Westminster Choir College

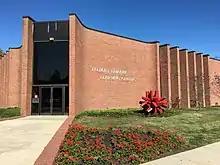
Talbott Library Learning Center

In 1934, a second European choir tour took place, lasting for nine weeks and highlighted by a live radio broadcast from Russia to the United States. In the fourteen years since its founding, in 1920, the choir already had undertaken two European tours, earning international acclaim and a campus of its own. In 1939, the State of New Jersey granted the choir school accreditation, and the name Westminster Choir College was adopted. In the years following accreditation, under Williamson's leadership, the choir would begin having regular concerts with the New York Philharmonic and the Philadelphia Orchestra. Also in 1939, the Westminster Choir sang with the New York Philharmonic for the first time, conducted by Sir John Barbirolli.